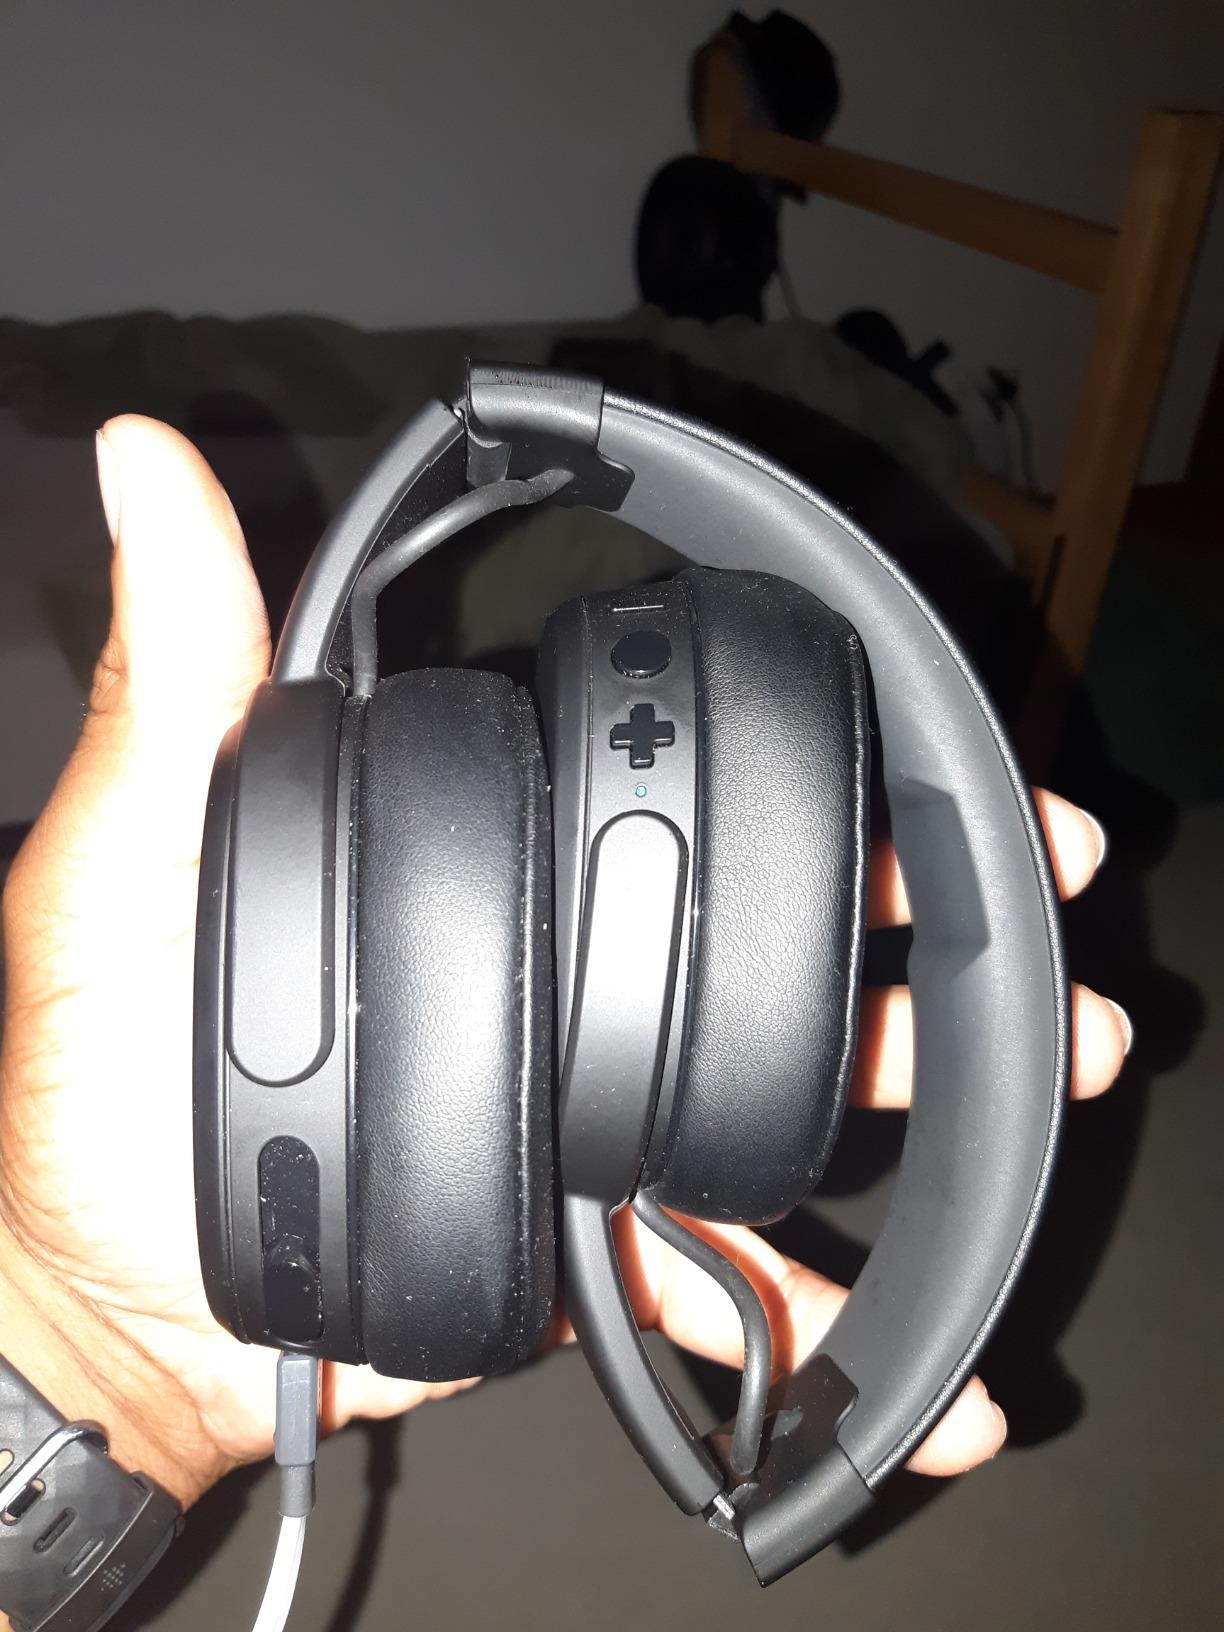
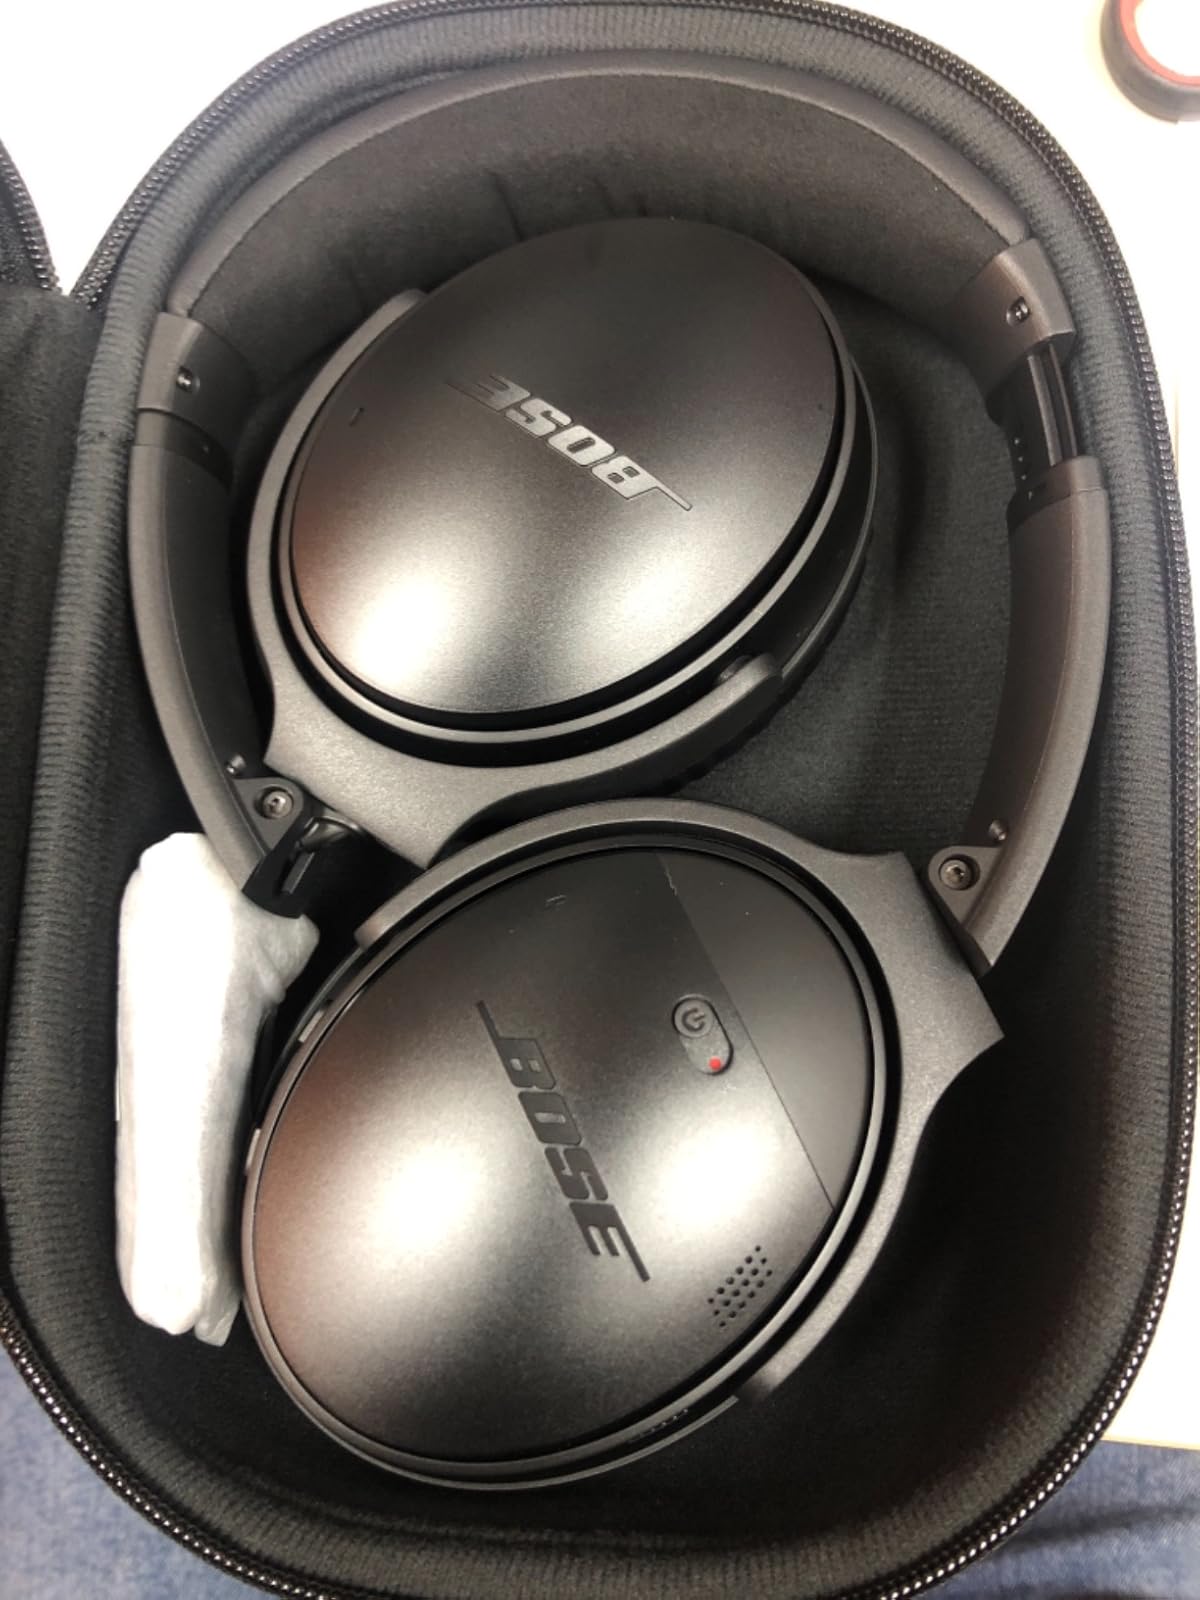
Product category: headphones
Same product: no